James Whitcomb Riley

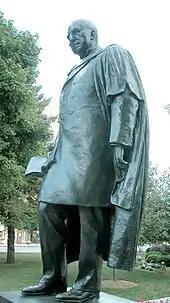
Statue by Myra Reynolds Richards honoring James Whitcomb Riley on courthouse lawn in Greenfield, Indiana.

Following the death of his father in 1894, Riley began regretting his choice not to marry or have children. To compensate for this, he became a doting uncle, showering gifts on his nieces and nephews. He had repurchased his childhood home in 1893 and allowed his divorced sister, Mary, his widowed sister-in-law, Julia, and their daughters to live in it. He provided for all their needs and spent the summer months of 1893 living with them. He took on his nephew Edmund Eital as a personal secretary and gave him a $50,000 wedding gift in 1912. Riley was well loved by his family.